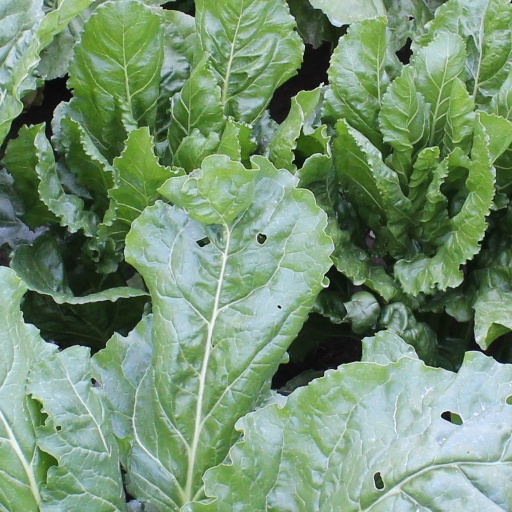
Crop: sugar beet